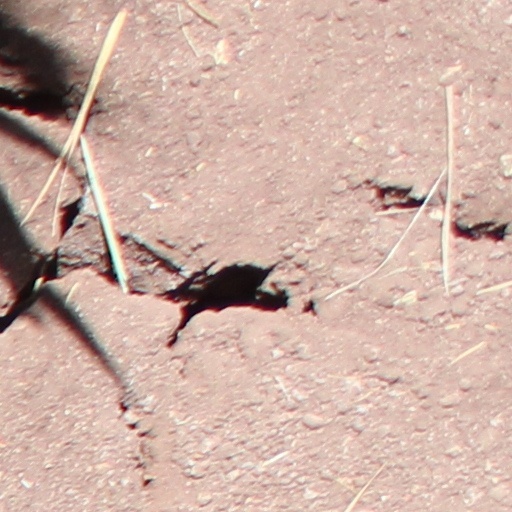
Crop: wheat